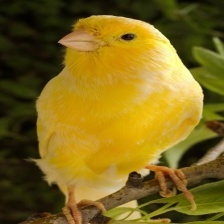
Species: CANARY
Scientific name: SERINUS CANARIA DOMESTICA